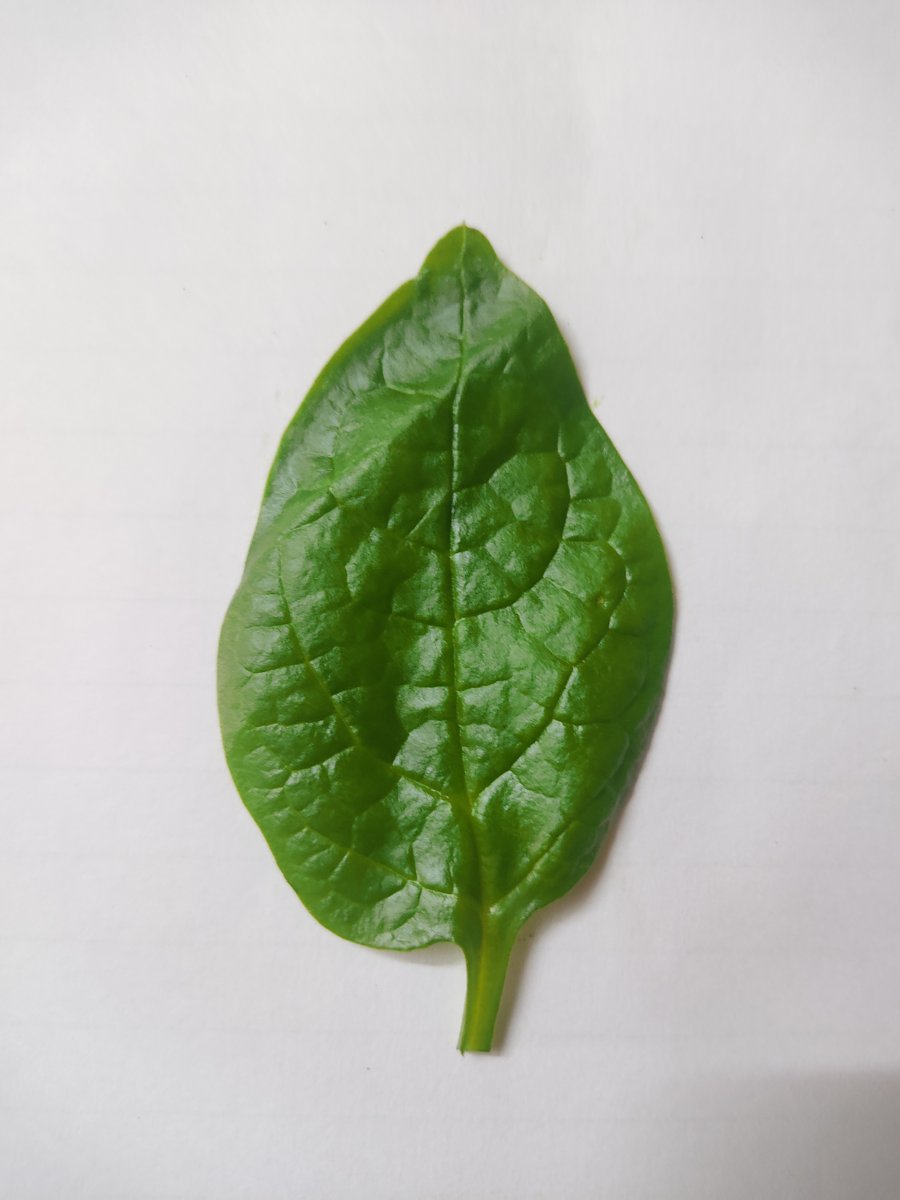
Label: Healthy-Leaf